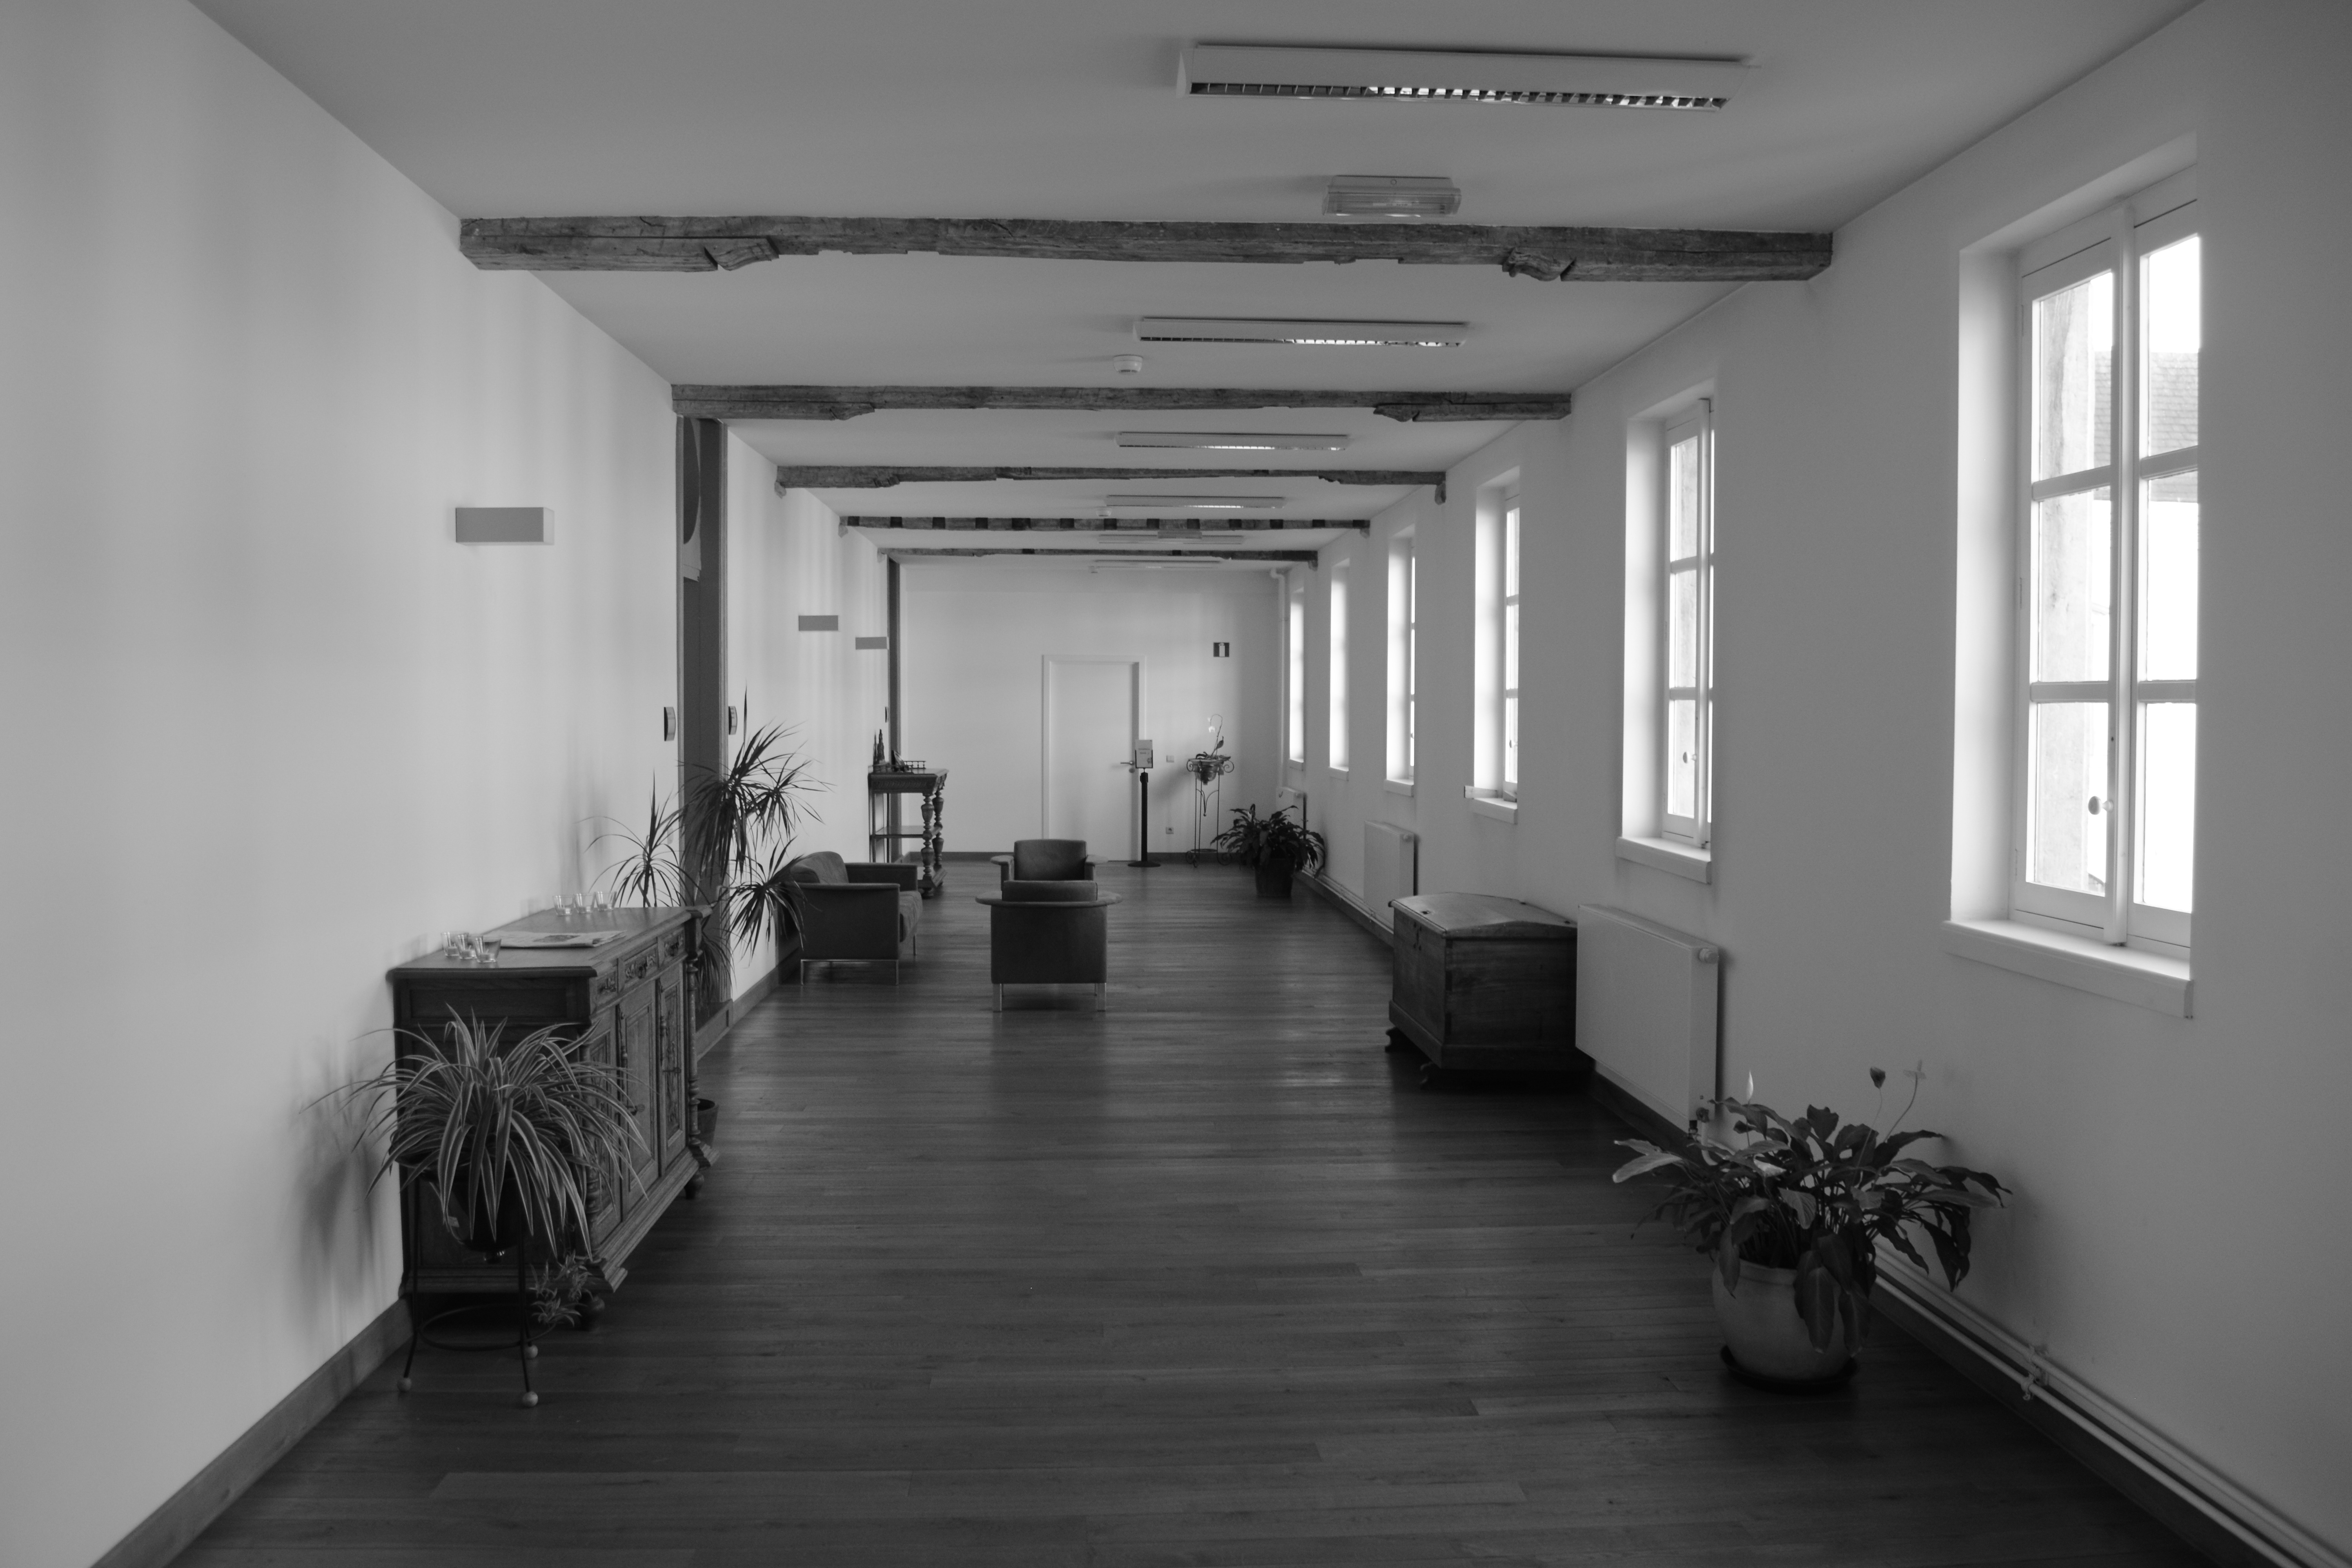
black and white, architecture, white, house, floor, building, home, hall, office, black, room, monochrome, interior design, design, windows, walls, tourist attraction, gang, art gallery, monochrome photography